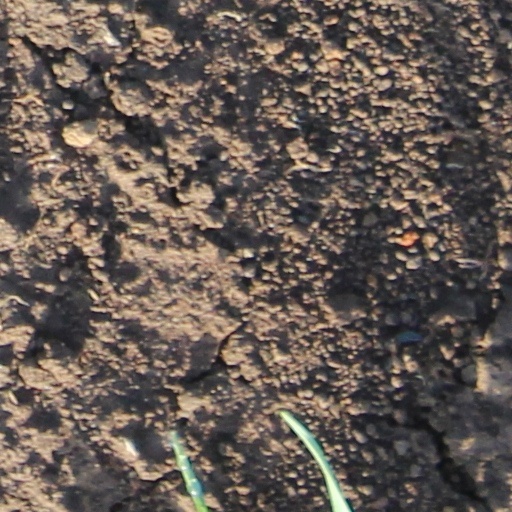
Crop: wheat